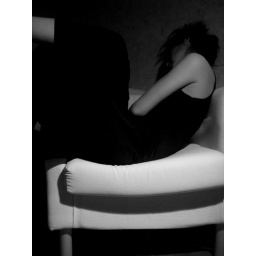
in white chair